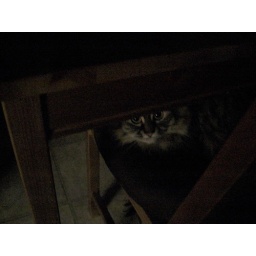
Danya under the table on a chair